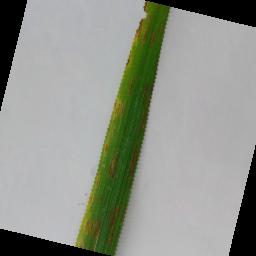
Label: Rice___Leaf_Blast